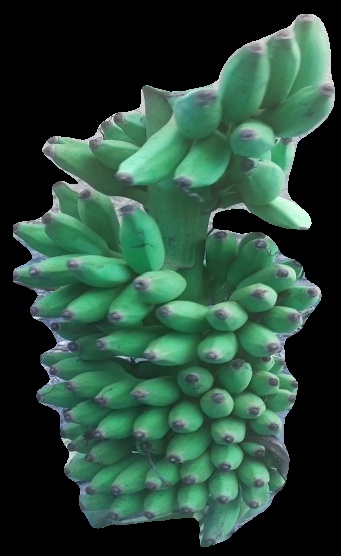
Variety: elakki-bale
Grade: grade2